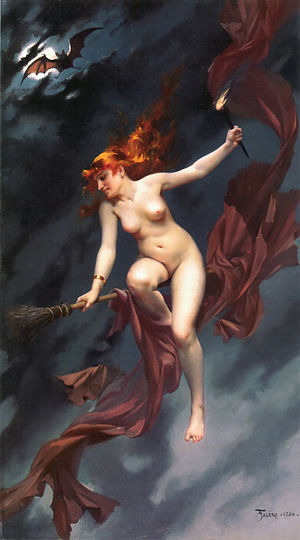
Heks / Hekseprocesser i Europa / Højmiddelalder: Hekse som djævledyrkere
Heksesabbat malet af Luis Ricardo Falero, 1880.
Heks er en betegnelse på en udøver af trolddom. Heksen praktiserer, eller siges at praktisere, magi. Hun kan have kendskab til planternes og krystallers påståede egenskaber, naturånder, dæmoner, spådomskunst og andet fra den okkulte verden. I eventyr er heksen en personifikation af det onde. I dag findes der hekse indenfor bevægelser som Wicca.